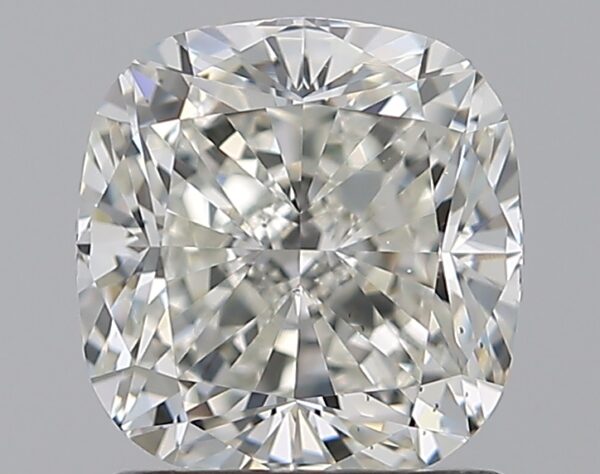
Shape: cushion
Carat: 1.51
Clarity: VS2
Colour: I
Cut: EX
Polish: EX
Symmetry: EX
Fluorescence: ST
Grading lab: GIA
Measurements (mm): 6.64 x 6.36 x 4.37